Mulgrave Shire Council Chambers

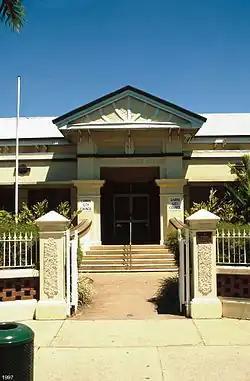
Mulgrave Shire Council Chambers

Mulgrave Shire Council Chambers is a heritage-listed former town hall at 51 The Esplanade, Cairns City, Cairns, Cairns Region, Queensland, Australia. It was designed by Charles Dalton Lynch & Walter Hunt and built from 1912 to 1913 by Wilson & Baillie. It is also known as Cairns Shire Offices. It was added to the Queensland Heritage Register on 6 January 1999.